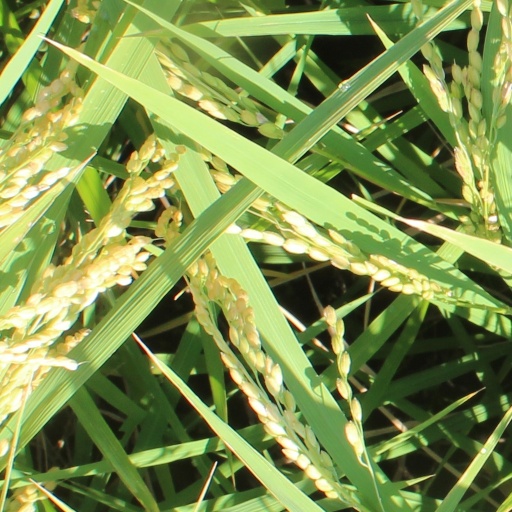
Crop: rice